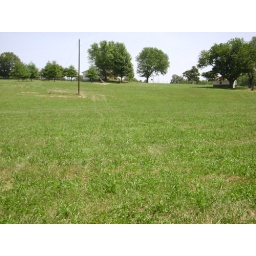
standing west of home in pasture